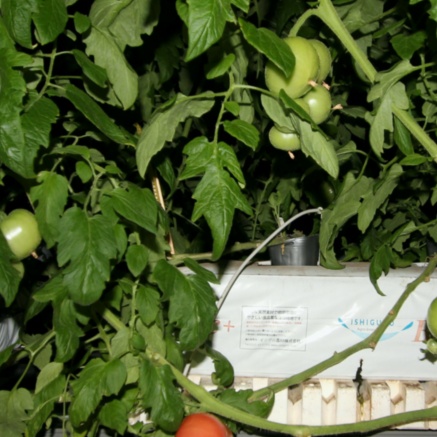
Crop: tomato